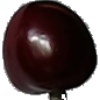
Label: Cherry 1